Ozzie Albies

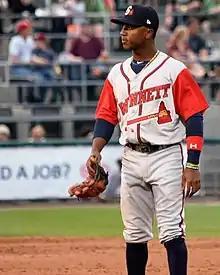
Albies with the Gwinnett Braves in 2016

Albies was invited to spring training in 2016 and opened the season with the Double-A Mississippi Braves. After 22 appearances with Mississippi, he hit .369/.442/.512 and was promoted to the Triple-A Gwinnett Braves on April 30. In two months with Gwinnett, Albies hit .248/.307/.351. On June 30, he returned to Mississippi, playing second base alongside shortstop Dansby Swanson. Upon Swanson's promotion to the major leagues, Albies remained in Mississippi, having hit for a .292 batting average and a .778 OPS between Double-A and Triple-A. Mississippi made the Southern League playoffs, but Albies injured his right elbow in the first postseason game and sat out the remainder of the season.